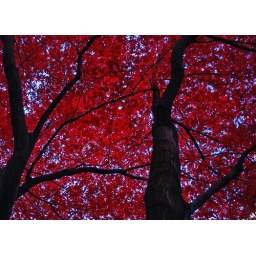
These extremely red trees were hard to get a good exposure on. They live quite near my work.